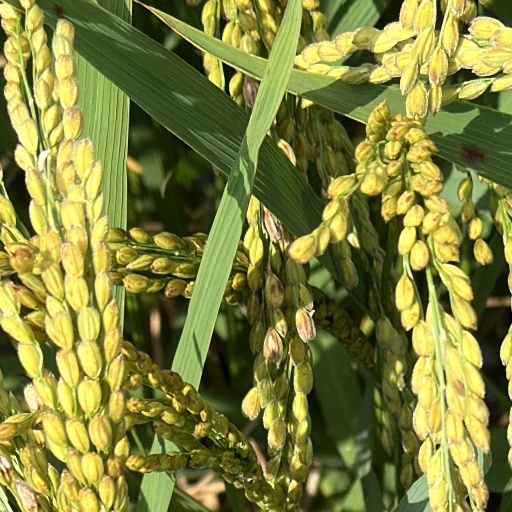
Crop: rice